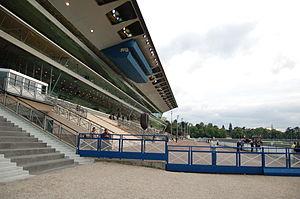
Tribune de l'Hippodrome de Vincennes.